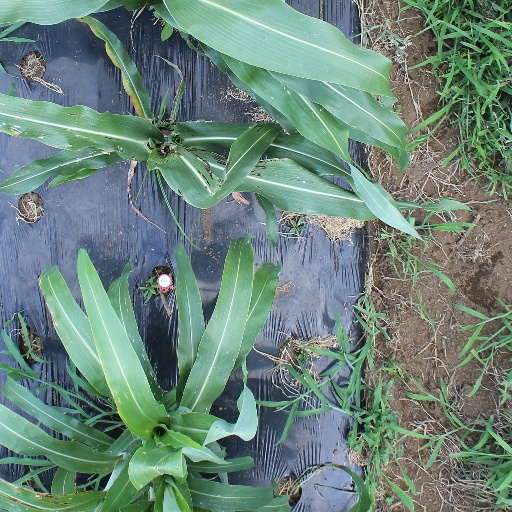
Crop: sorghum